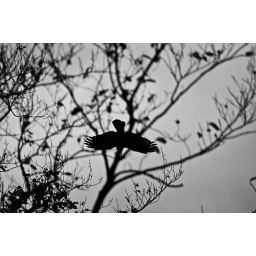
Bird over tree black and white